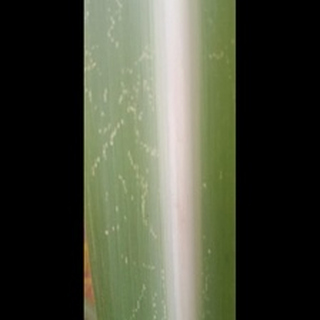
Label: sugarcane_mosaic